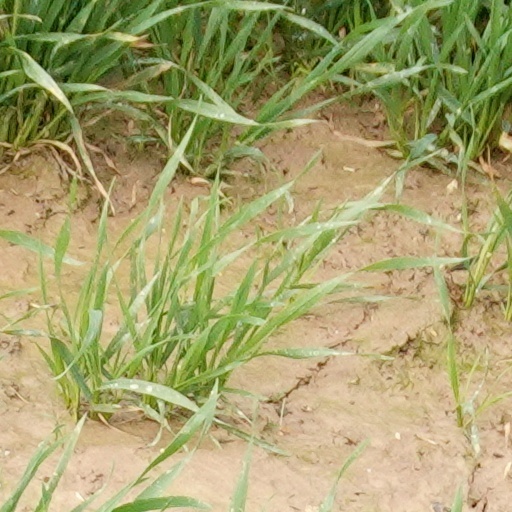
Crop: wheat